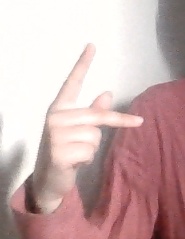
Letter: dha